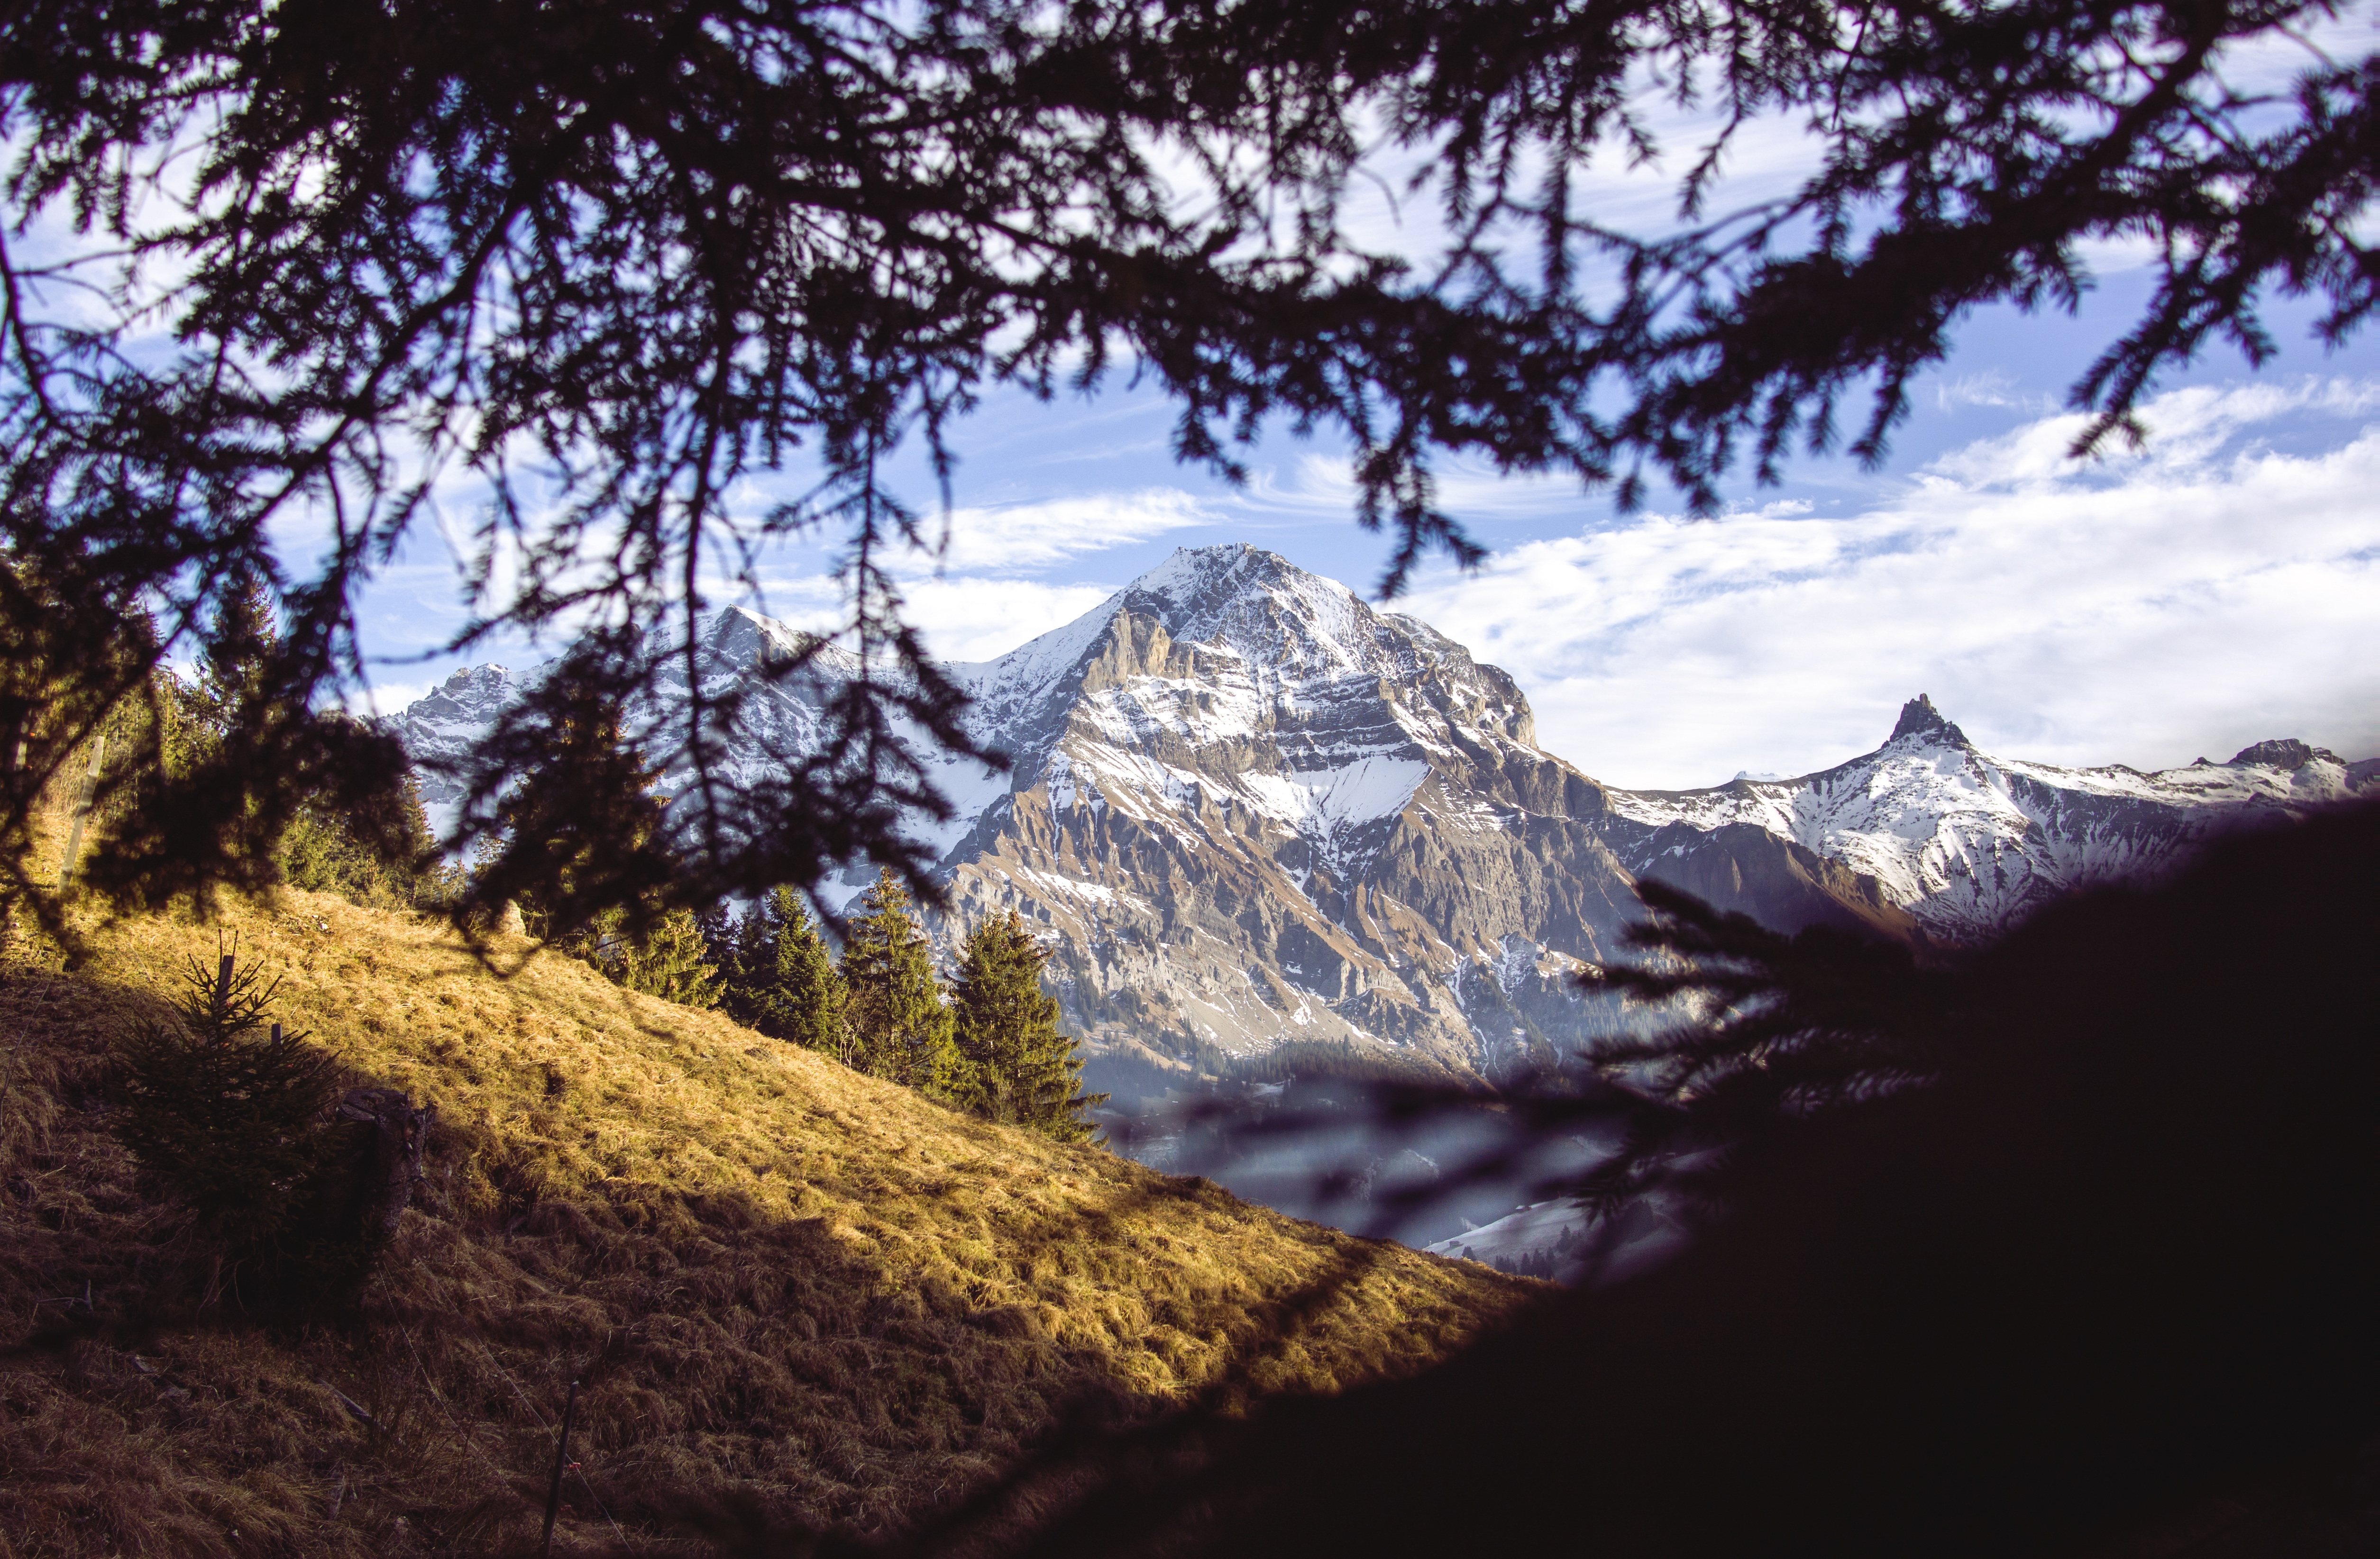
landscape, tree, wilderness, mountain, snow, valley, mountain range, season, ridge, summit, plateau, landform, geographical feature, mountainous landforms